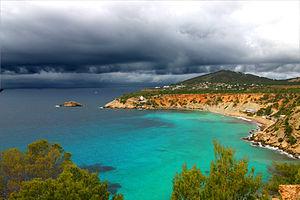
Cet article intitulé 2016 en radio en France est une synthèse de l'actualité du média radio en France pour l'année 2016. On ne retiendra en général que l'actualité des radios de caractère national ou international, afin de ne pas se perdre dans les détails des radios locales.